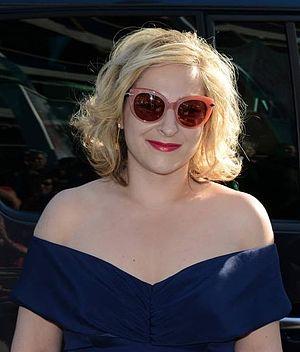
Marilou Berry au festival de Cannes